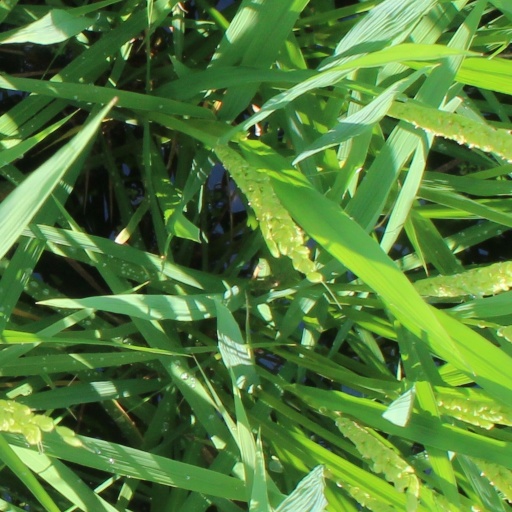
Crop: rice